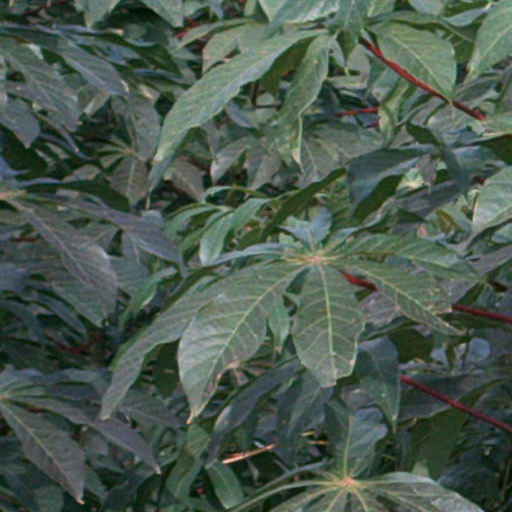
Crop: cassava